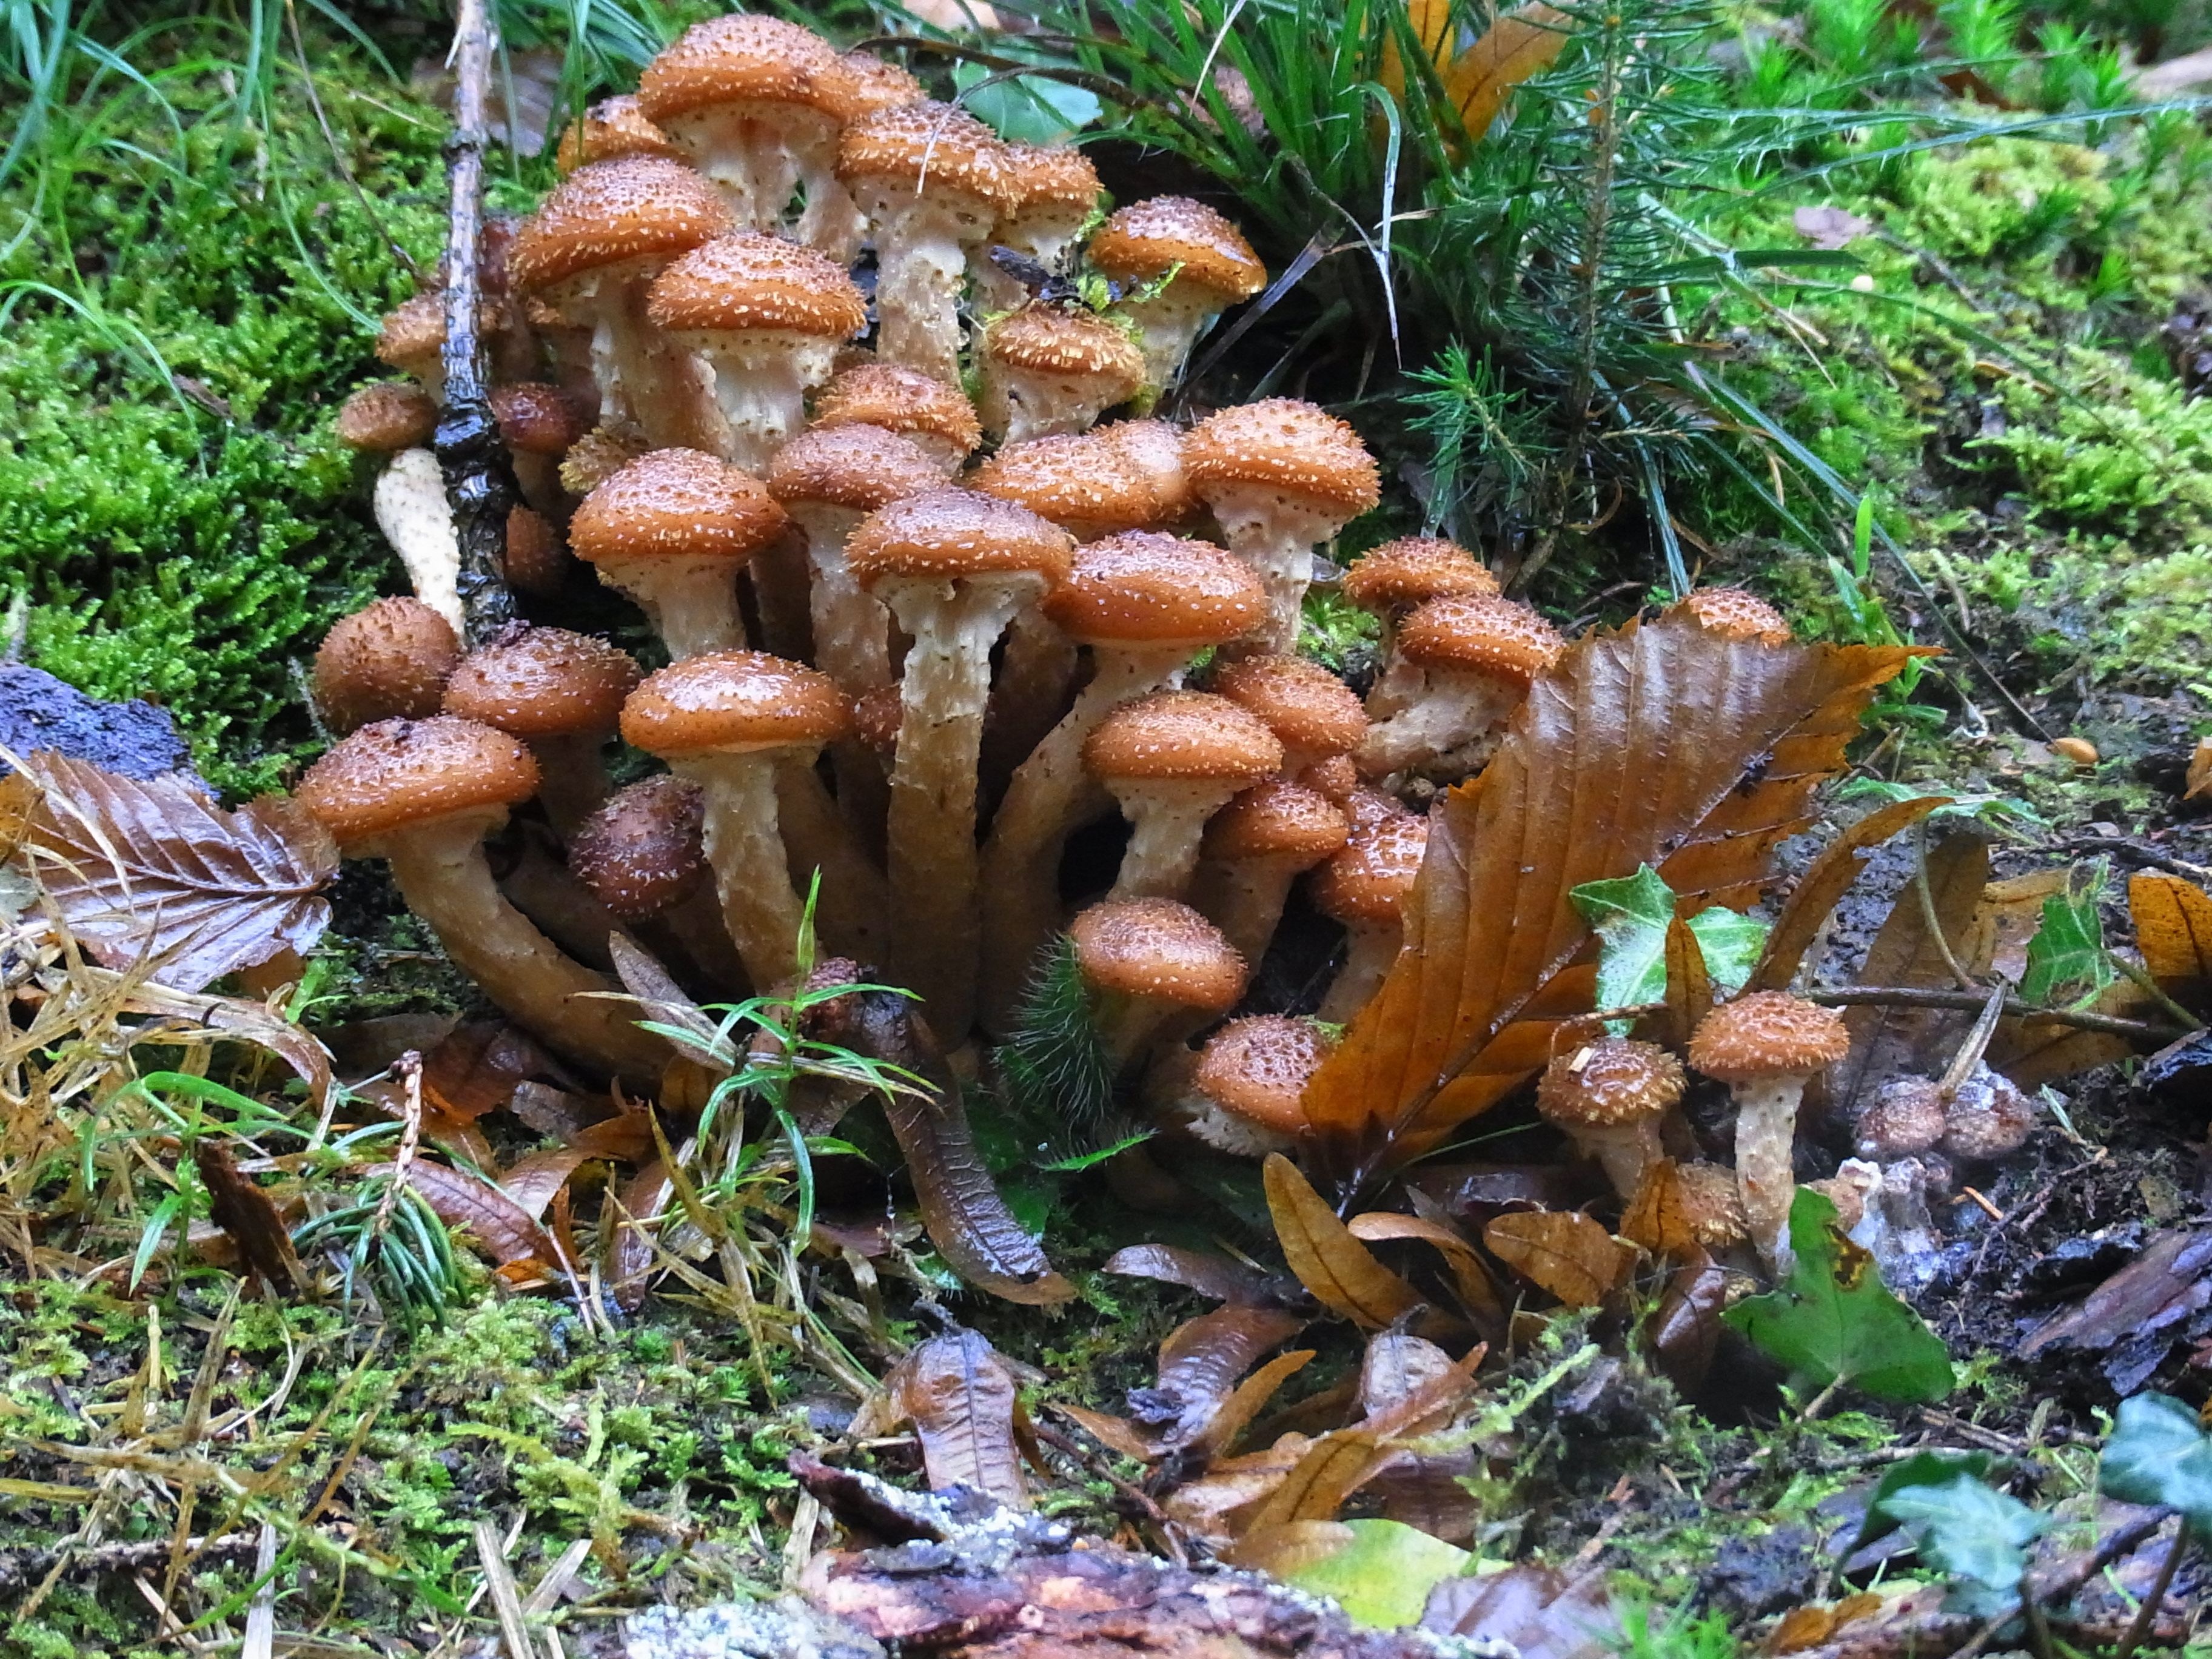
tree, nature, forest, plant, meadow, flower, moss, jungle, autumn, mushroom, garden, fungus, mushrooms, woodland, auriculariales, oyster mushroom, medicinal mushroom, agaricomycetes, penny bun, auriculariaceae